Cho Huan Lai Memorial

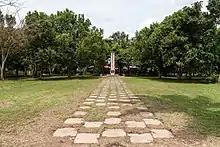
Park at the memorial.

The monument is located near the former airfield of Keningau where Cho and his colleagues been executed.